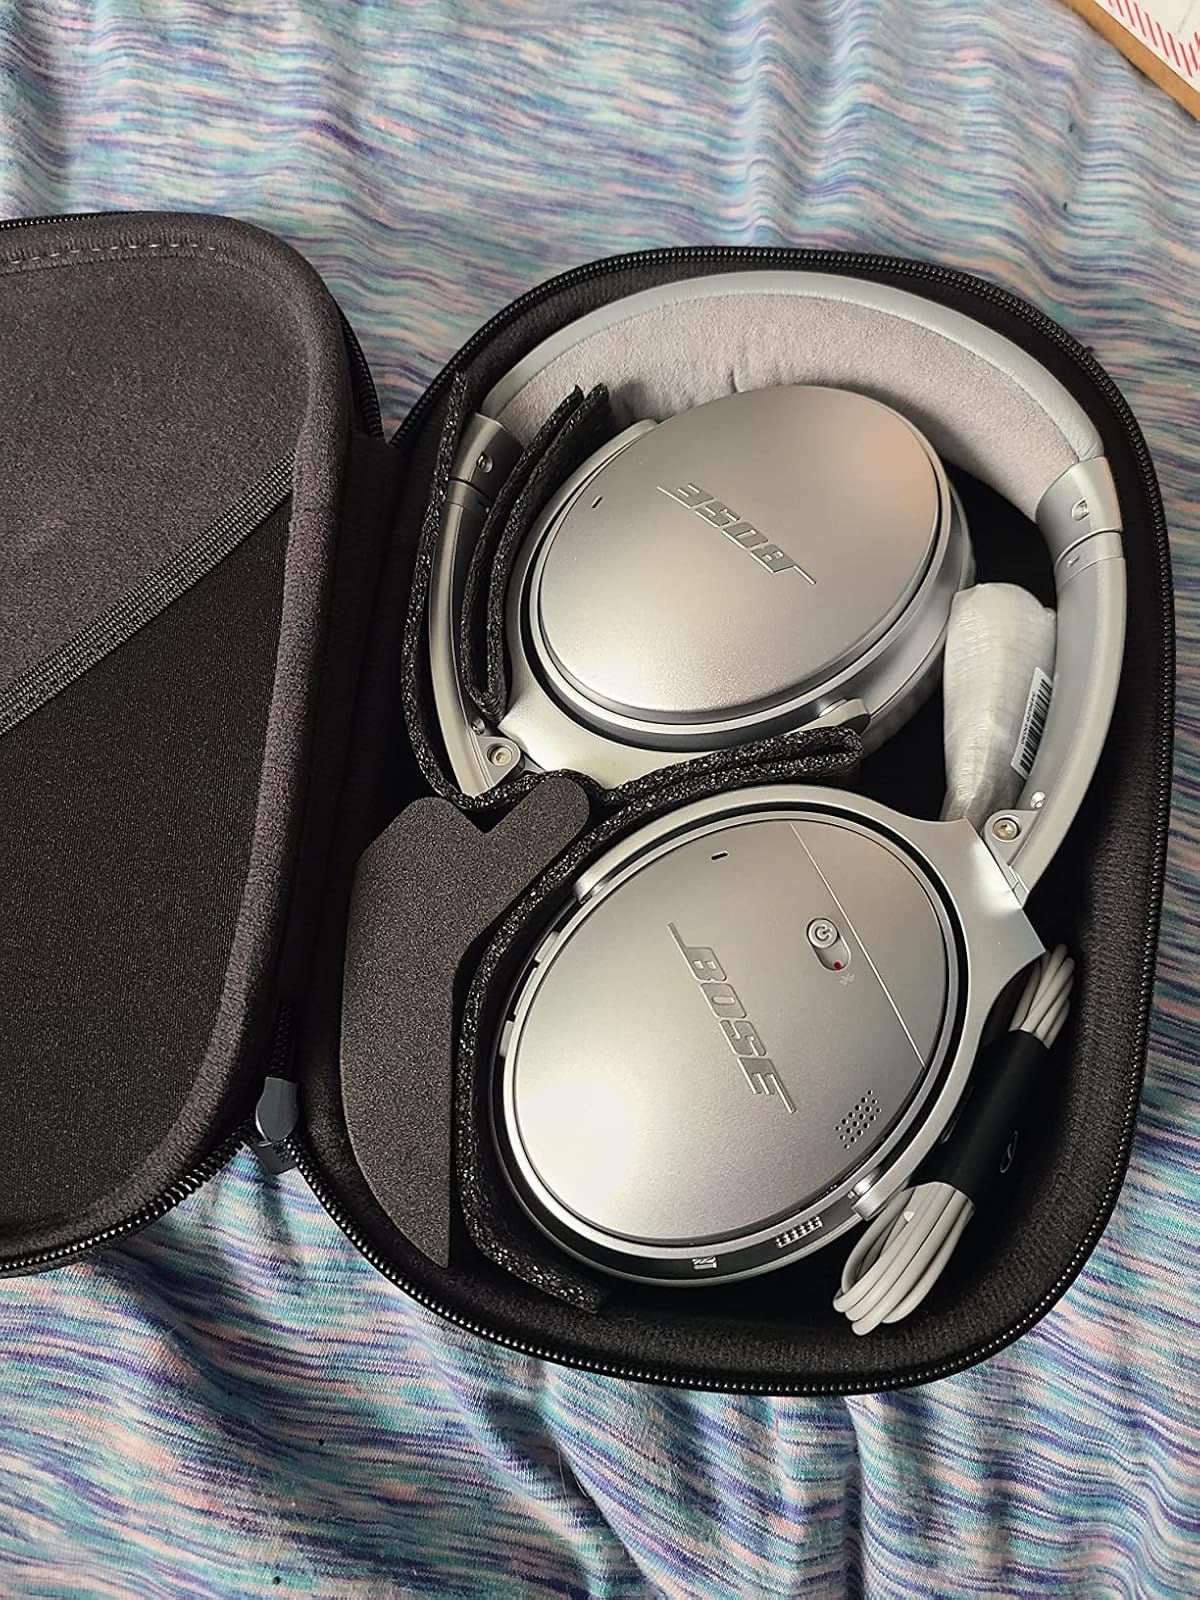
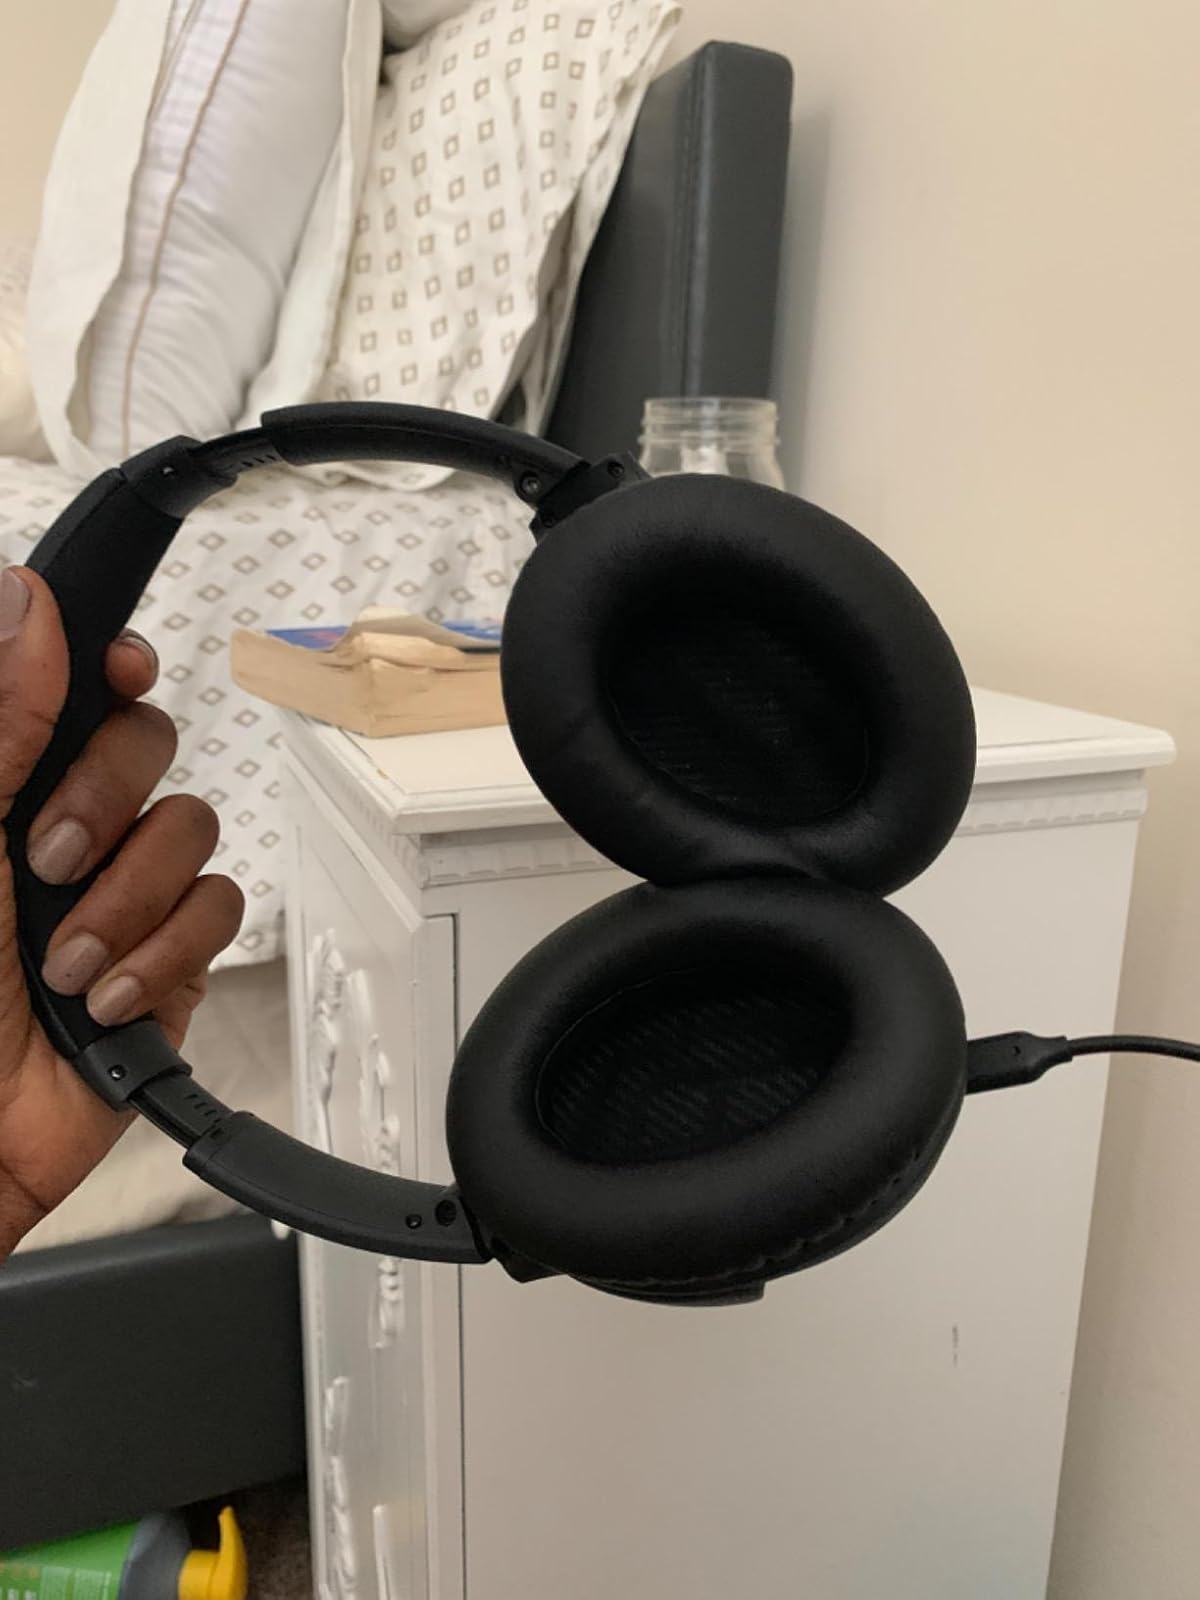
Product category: headphones
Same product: no